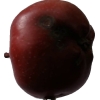
Label: Apple 18